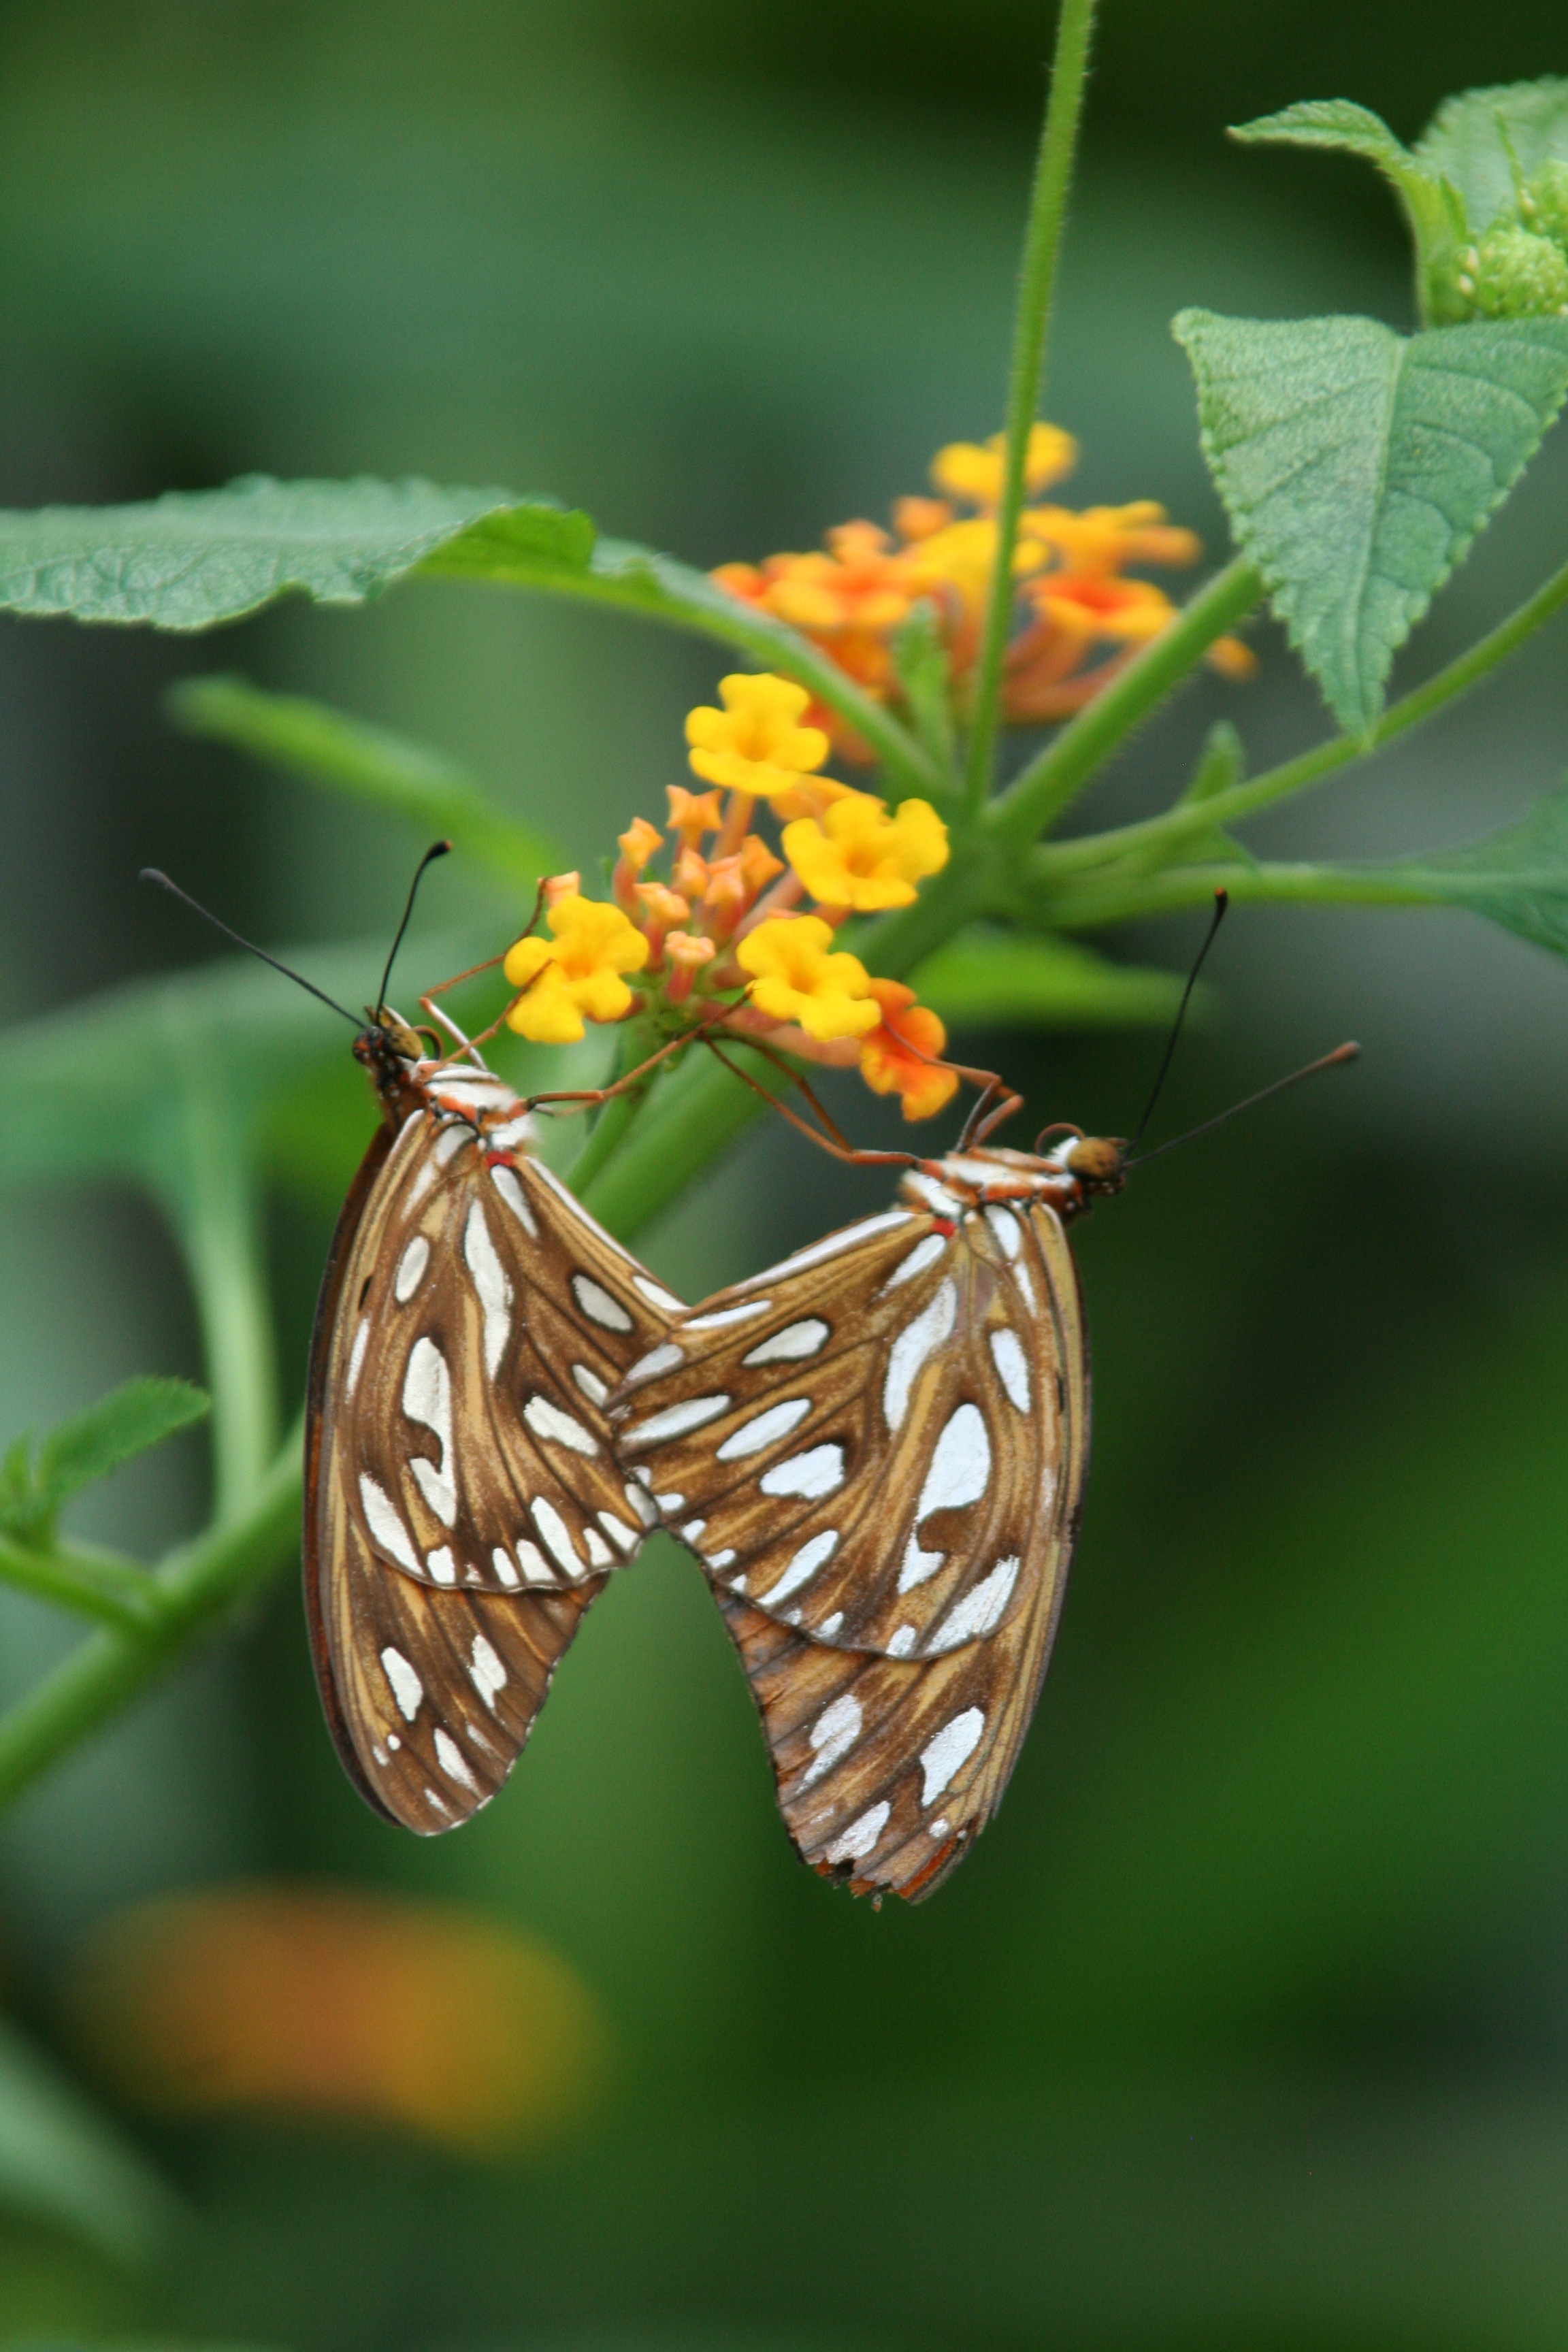
leaf, flower, green, insect, botany, moth, butterfly, flora, fauna, invertebrate, close up, monarch butterfly, nectar, macro photography, arthropod, pollinator, moths and butterflies